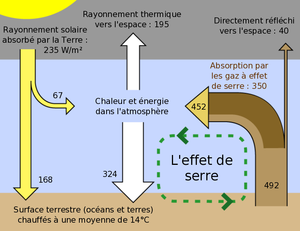
La physique de l'atmosphère, ou physique atmosphérique, est l'application de la physique à l'étude de l'atmosphère de la Terre et des autres planètes. Il s'agit de l'étude des transferts énergétiques et des changements de phase des composantes de l'atmosphère, de la théorie de la diffusion et des modèles de la propagation des ondes, de la physique des nuages, de la mécanique statistique, des électrométéores et des photométéores, du vent solaire, des tempêtes géomagnétiques, du couplage terre-océan, des plasmas naturels, etc. Afin de simuler les interactions physiques dans l'atmosphère, les chercheurs utilisent des éléments de ces domaines, tous hautement mathématiques et liés à la physique.
Le bilan radiatif de la Terre dresse un inventaire de l'énergie reçue et perdue par le système climatique de la Terre, sol-atmosphère-océans.
Les gaz à effet de serre sont des Gaz naturels et présents dans l’atmosphère terrestre, ils ont la particularité d’avoir plus de trois atomes par molécule ou deux atomes différents par molécule. Cela a pour conséquence qu’ils peuvent absorber les rayonnements infrarouges émis par la Terre. Les GES contribuent ainsi à l’effet de serre, un phénomène avant tout naturel et très important pour l’équilibre de la planète. Cependant, cet équilibre est perturbé depuis le XIXᵉ siècle par les différentes activités humaines qui ont pour conséquence l’augmentation de la concentration des GES dans l’atmosphère terrestre.
L’effet de serre est un processus naturel résultant de l’influence de l'atmosphère sur les différents flux thermiques contribuant aux températures au sol d'une planète. La prise en compte de ce mécanisme est nécessaire pour expliquer les températures observées à la surface de la Terre et de Vénus. Dans le système solaire, l'essentiel de l'énergie thermique reçue par une planète provient du rayonnement solaire et, en l’absence d'atmosphère, une planète rayonne idéalement comme un corps noir, l'atmosphère d'une planète absorbe et réfléchit une partie de ces rayonnements modifiant ainsi l'équilibre thermique. Ainsi l'atmosphère isole la Terre du vide spatial comme une serre isole les plantes de l'air extérieur.
Le rayonnement sortant à grande longueur d'onde, ou simplement rayonnement de grande longueur d'onde, est le rayonnement électromagnétique de basse énergie émis de la Terre vers l'espace dans le domaine infrarouge. Le flux d'énergie transporté par ce rayonnement est mesuré en watts par mètre carré. Le refroidissement radiatif produit par ce rayonnement est la principale façon dont le système terrestre perd de l'énergie. L'équilibre entre cette perte et l'énergie acquise par le chauffage radiatif provenant du rayonnement solaire à ondes courtes entrantes détermine le réchauffement ou le refroidissement global du système terrestre. Les différences locales entre le chauffage radiatif et le refroidissement fournissent l'énergie qui alimente la dynamique atmosphérique.
La climatologie est l'étude du climat et de l'état moyen de l'atmosphère, c'est-à-dire la succession des conditions météorologiques sur de longues périodes dans le temps. Il s'agit d'une branche combinée de la géographie physique et de la météorologie, l'étude du temps à court terme étant le domaine de la météorologie opérationnelle. Un climatologue, ou climatologiste, est un spécialiste qui fait l'étude des variations locales et temporelles des climats grâce aux statistiques des données provenant de plusieurs domaines qui affectent le climat.
En écologie, une crise écologique se définit en tant qu'érosion pérenne de la biodiversité d'un écosystème ou d'une espèce donnée dont l'impact sur le reste de l'écosystème considéré altère définitivement les ressources au sein de cet écosystème ou la résilience de cette espèce. En particulier, l'atteinte de certains taxons clefs peut être déterminante dans la sévérité d'une crise écologique, parfois plus que la perte d'un nombre plus important de taxons mineurs. On connaît les crises écologiques entre autres en tant qu'extinctions massives, qu'elles soient globales comme l'extinction Permien-Trias ou locales comme l'appauvrissement du lac Victoria à la suite de l'introduction de la perche du Nil. Une crise écologique survient lorsque le milieu de vie d'une ou plusieurs espèces ou d'une population évolue de façon défavorable à la survie des individus.